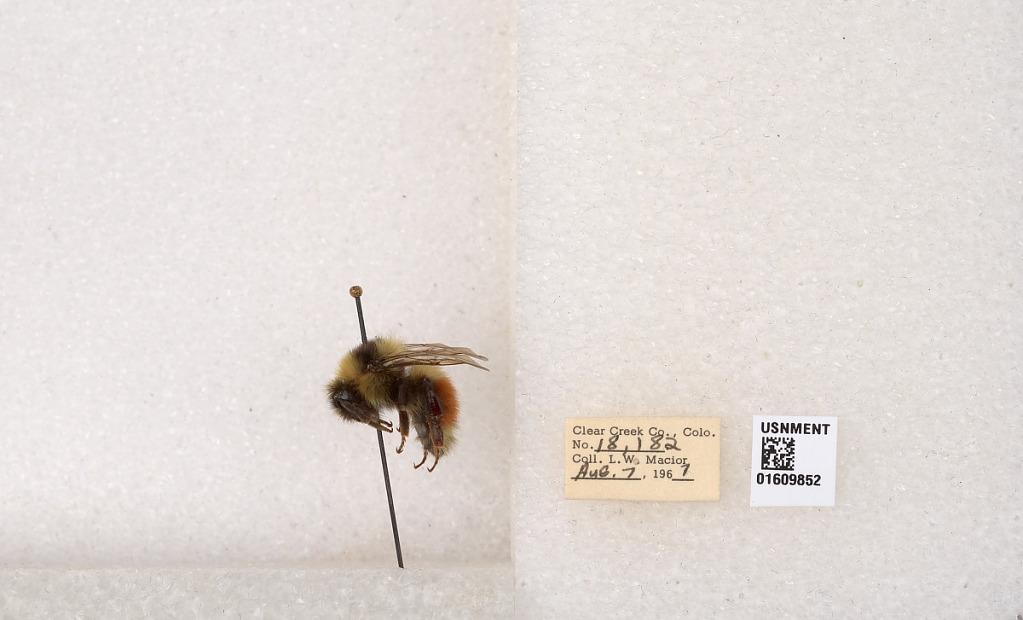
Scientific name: Bombus (Pyrobombus) sylvicola Kirby
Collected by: L. Macior
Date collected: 1967-8-7
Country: United States
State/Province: Colorado
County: Clear Creek
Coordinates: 39.6856, -105.645